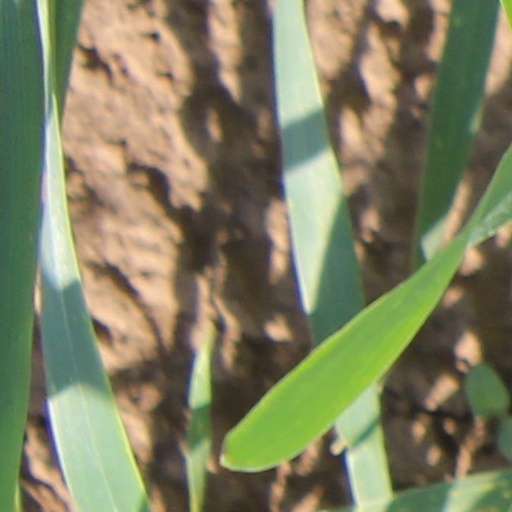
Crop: wheat